Thomas Crew, 2nd Baron Crew

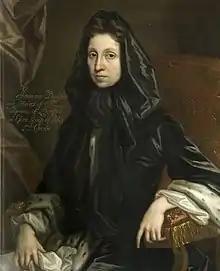
Jemima Waldegrave, Thomas Crew's mother

Thomas Crew, 2nd Baron Crew (1624 – 30 November 1697) of Steane, Northamptonshire was an English politician who sat in the House of Commons at various times between 1654 and 1679, when he inherited the peerage Baron Crew.